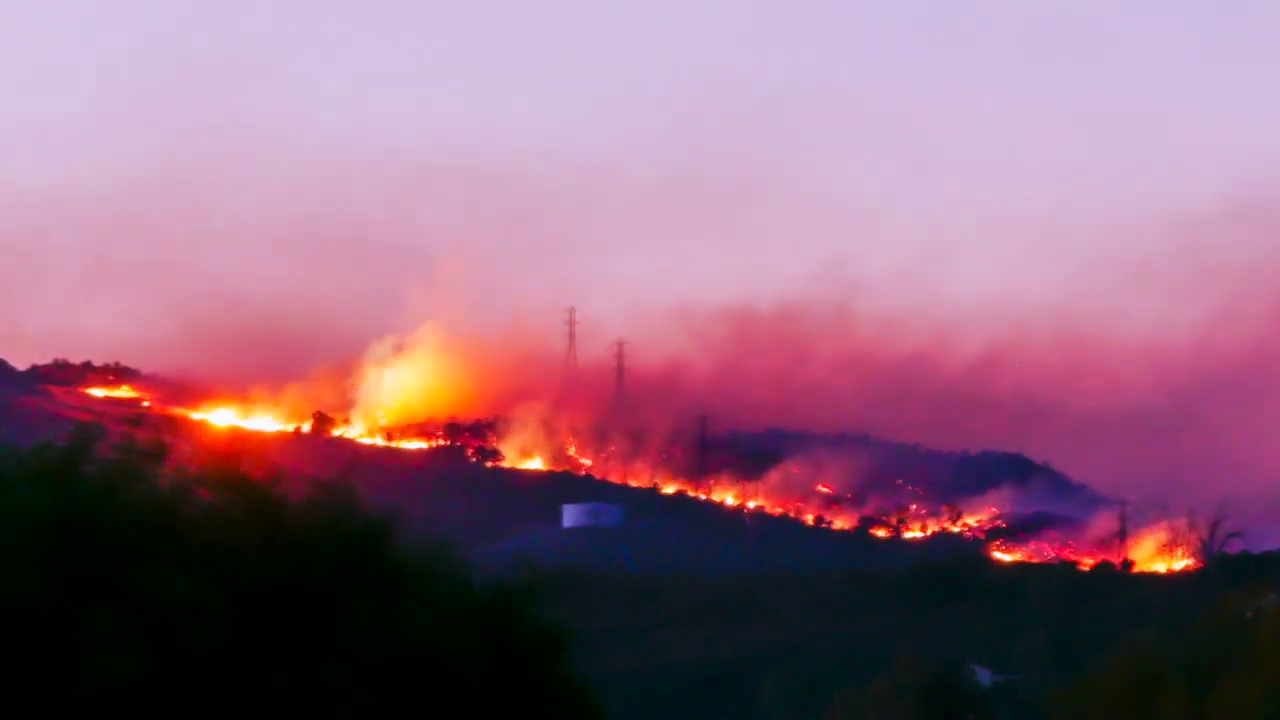
Fire: yes
Smoke: yes